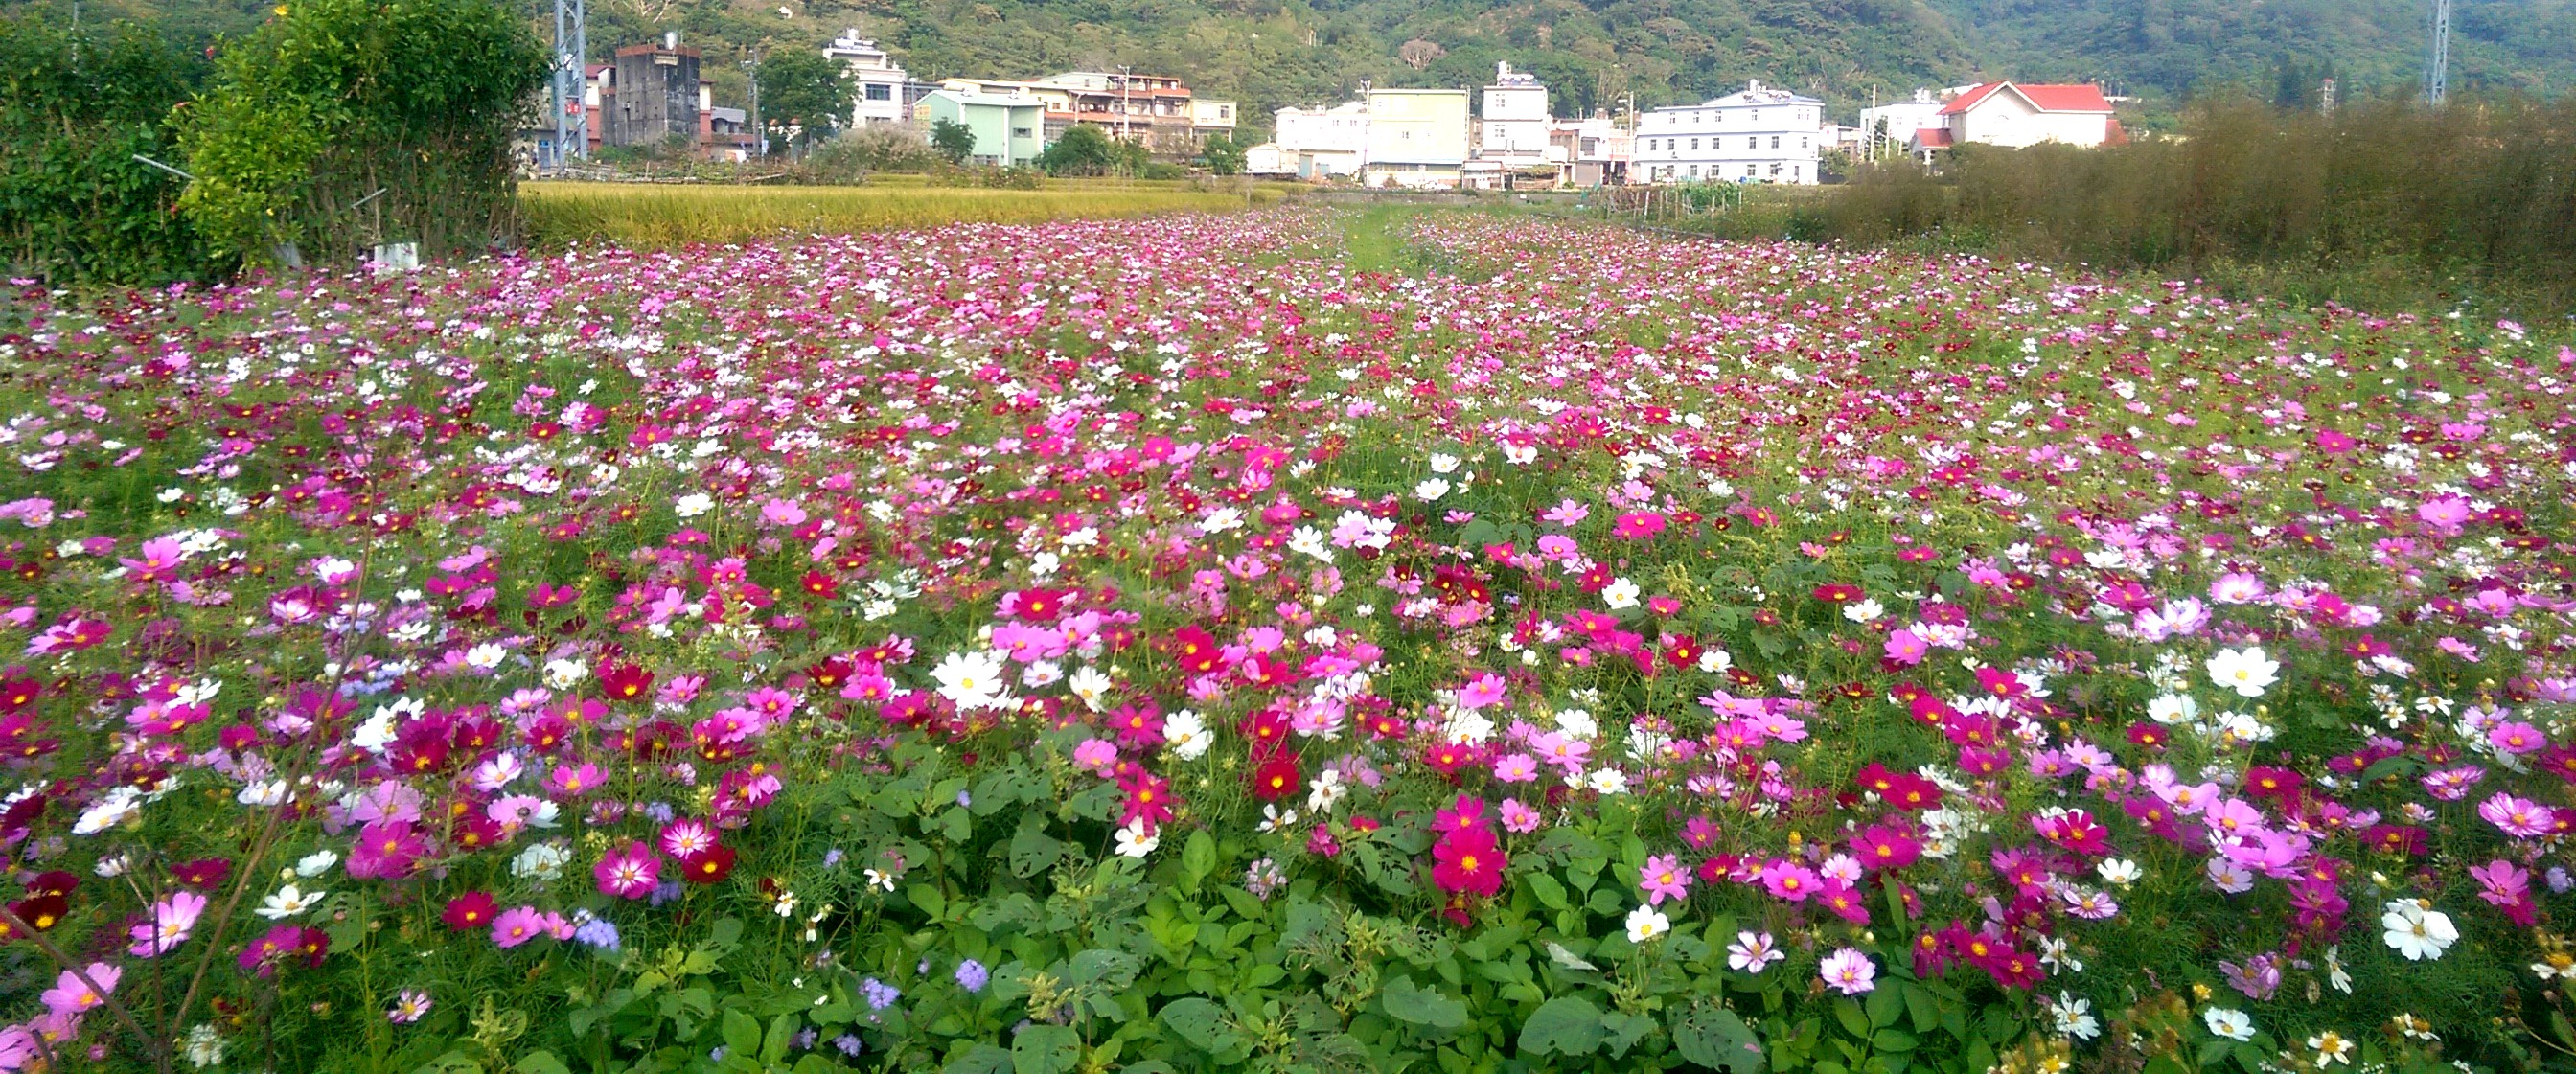
cosmos, flower, garden, mexican aster, taiwan, hsinchu, country, farm, flowering plant, plant, garden cosmos, meadow, field, groundcover, wildflower, annual plant, petal, daisy family, geraniaceae, impatiens, shrub, herbaceous plant, perennial plant